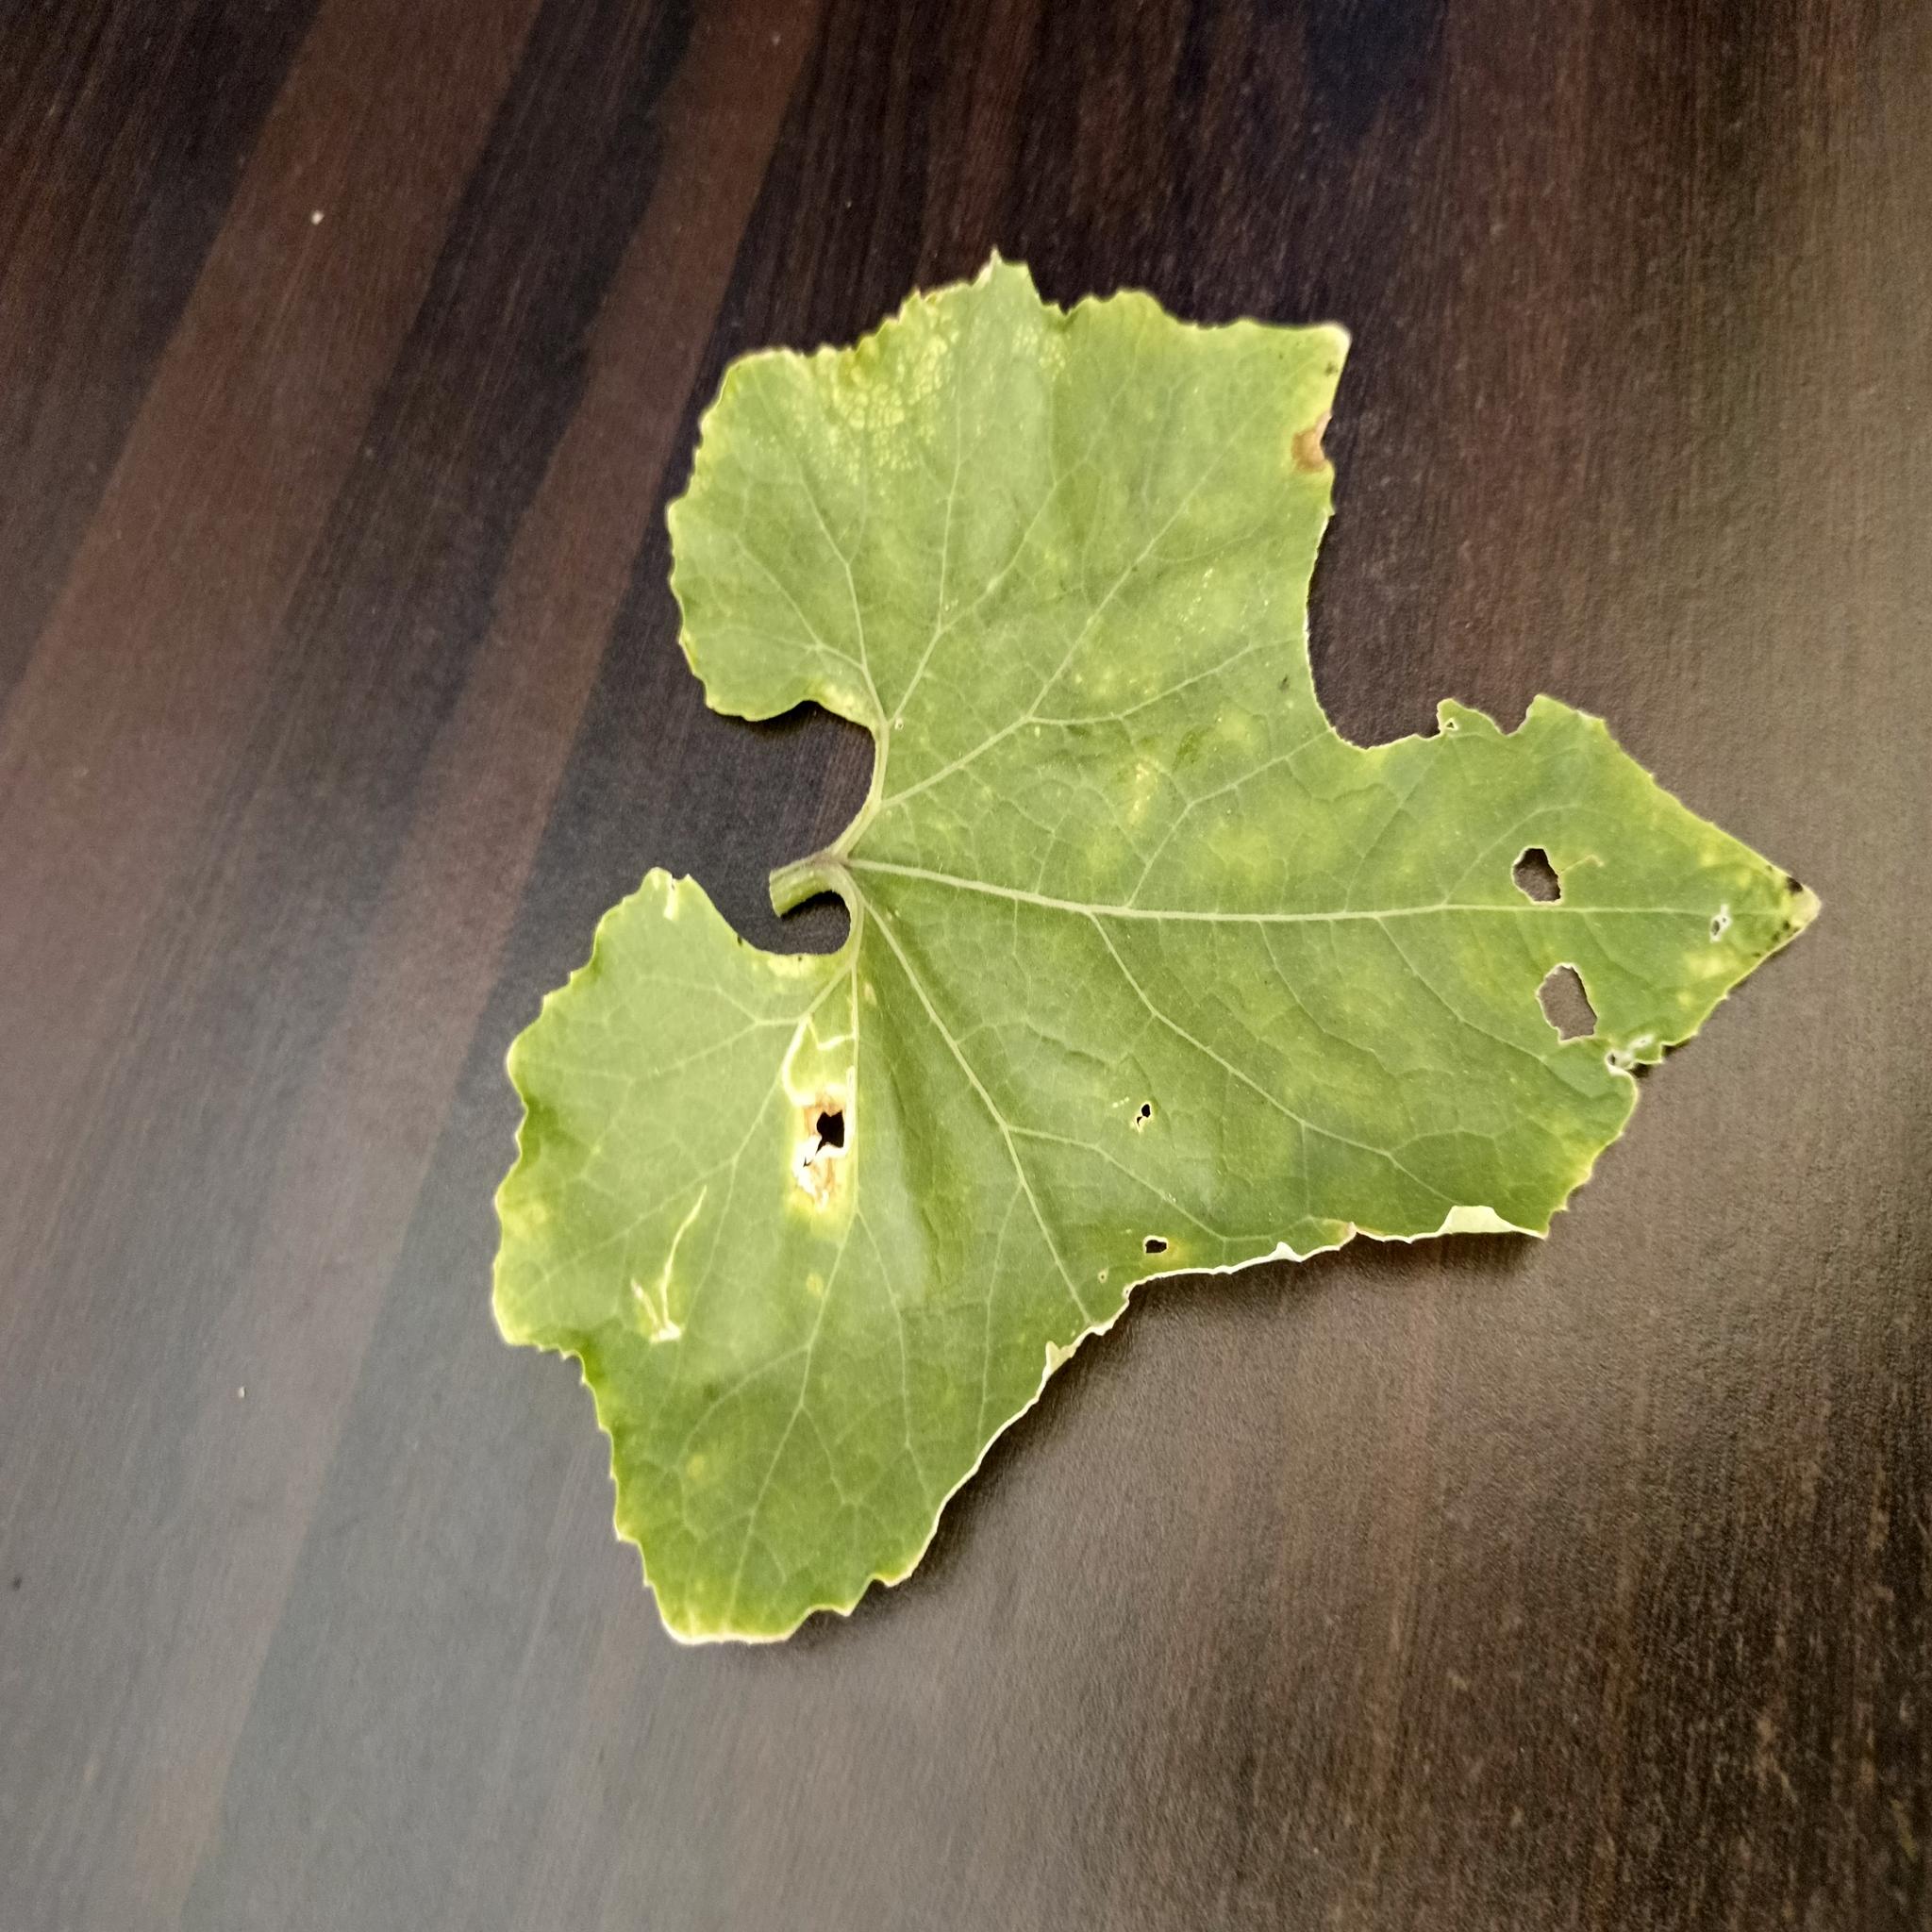
Label: Leaf miner